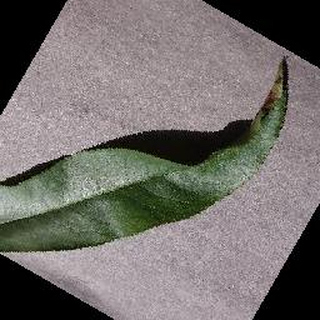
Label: healthy_peach